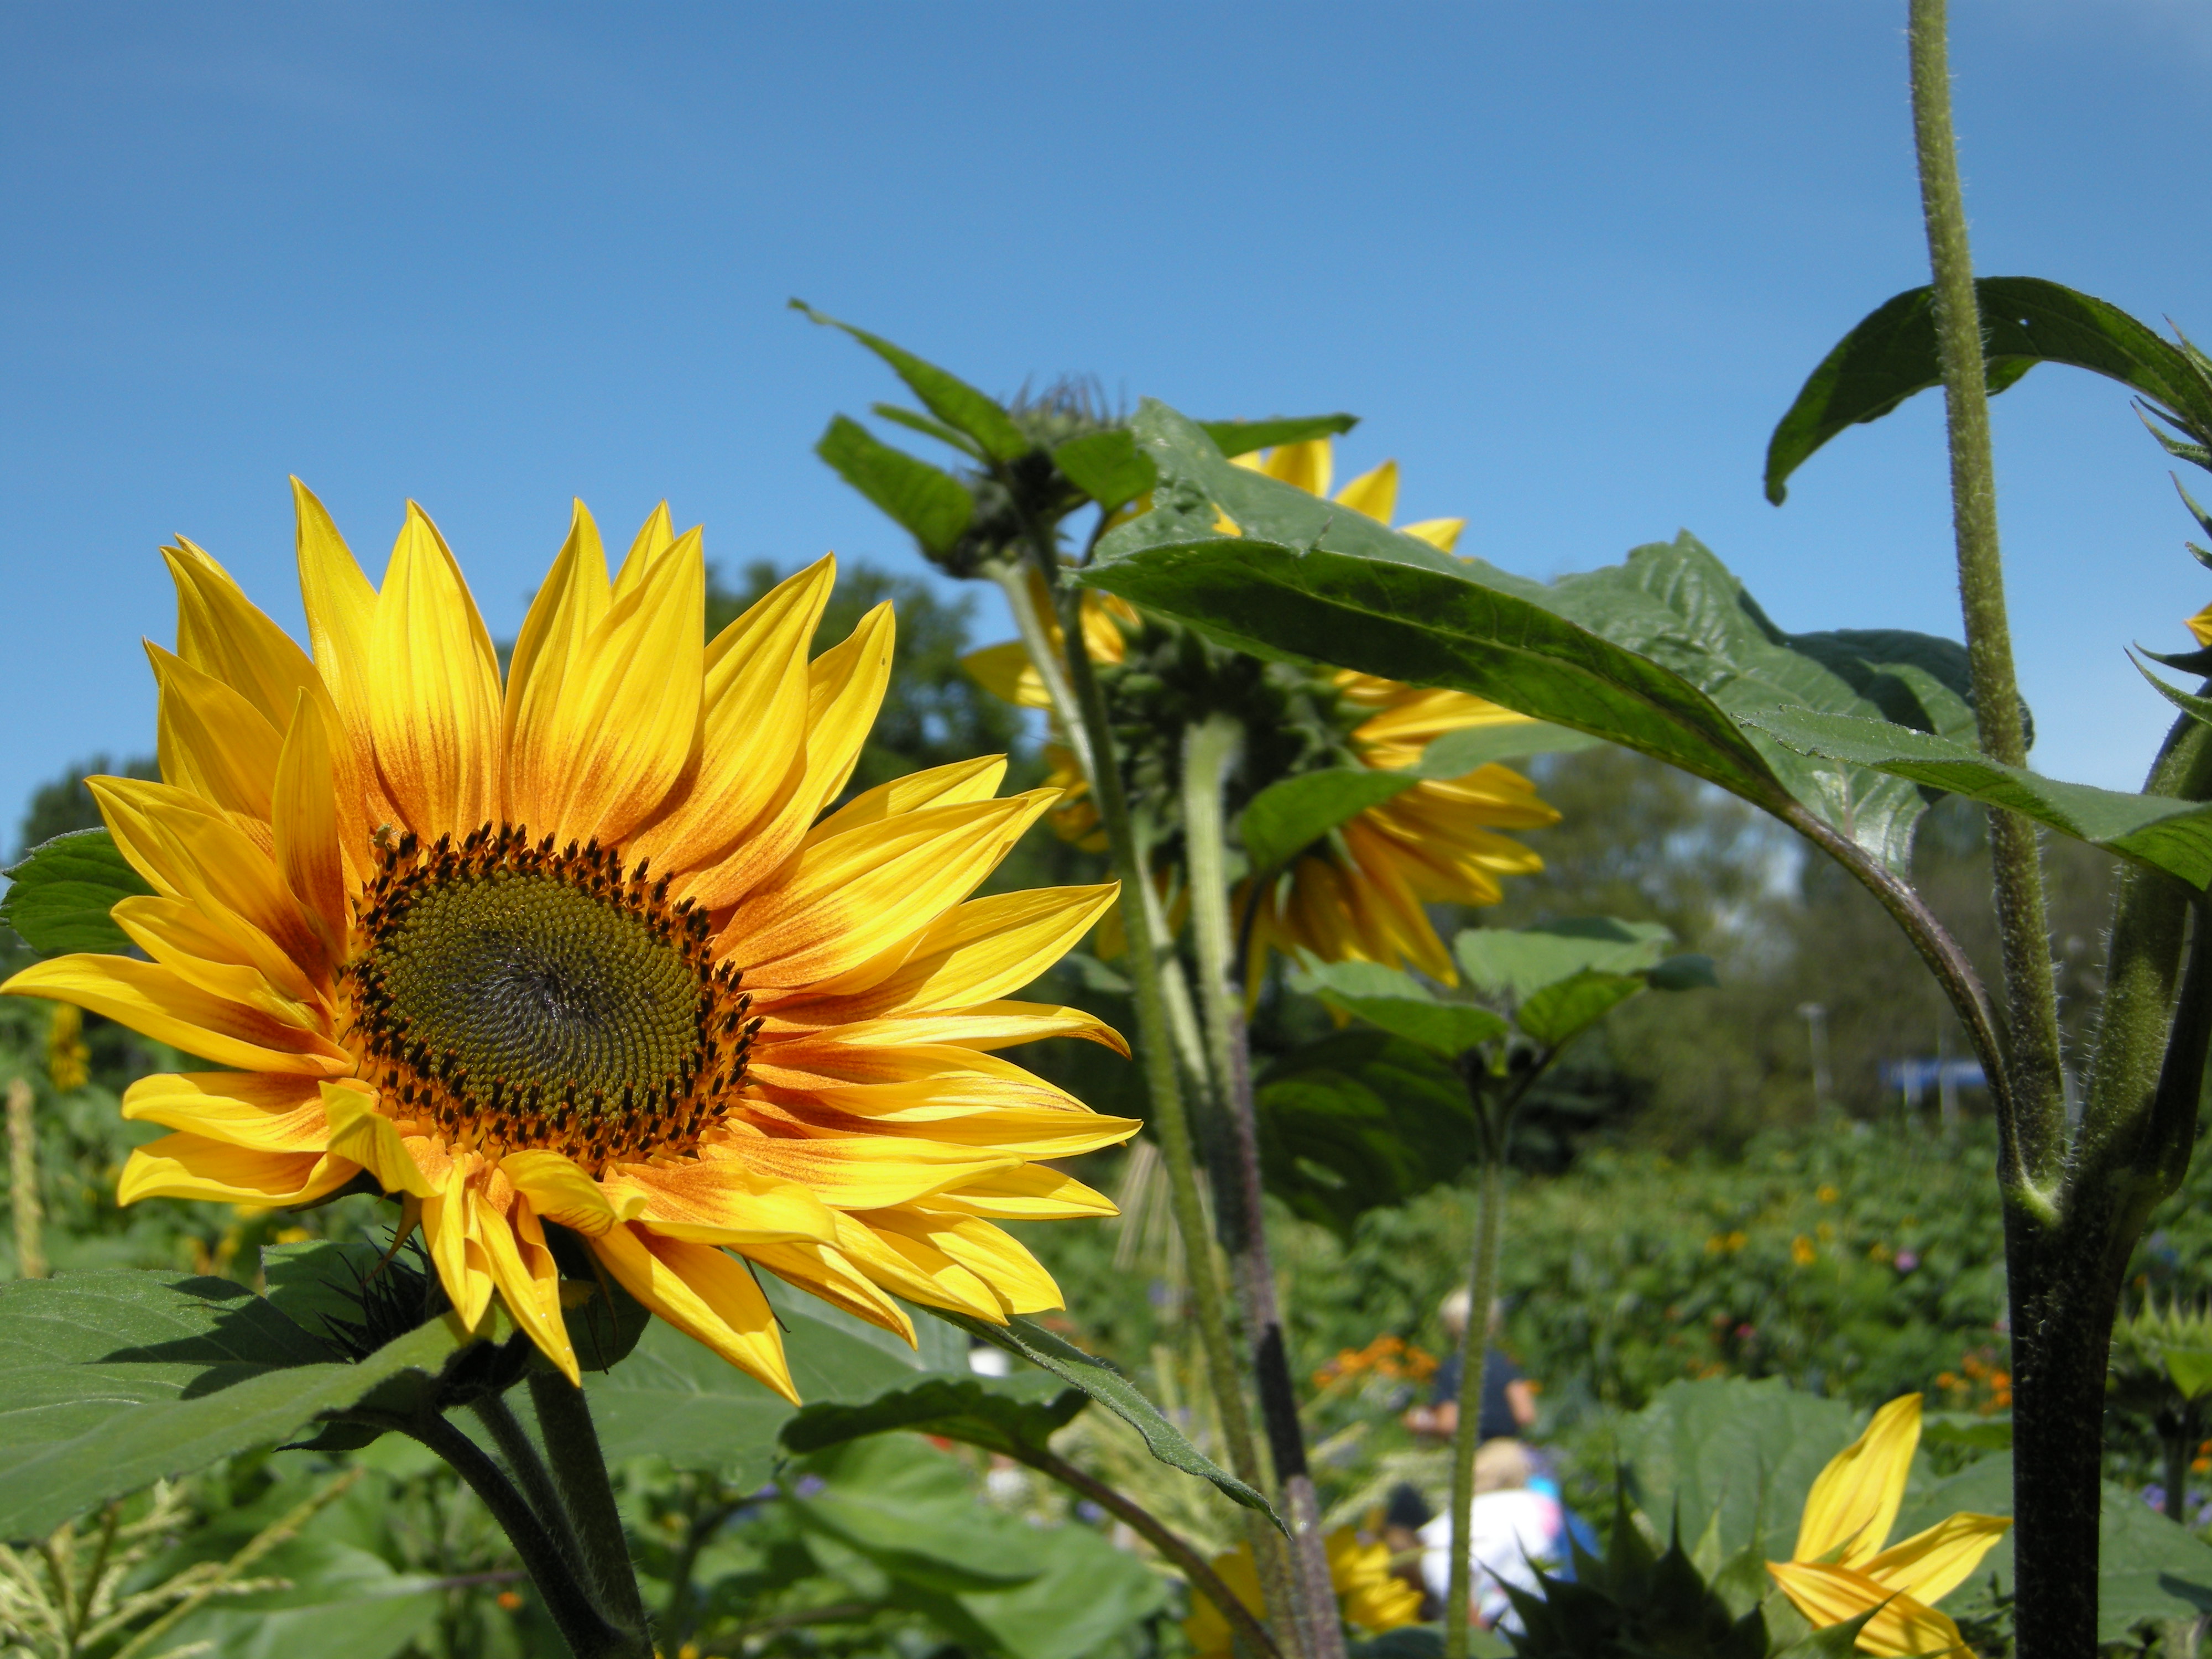
sunflower, flower, beautiful, yellow, plant, daisy family, sky, flowering plant, sunflower seed